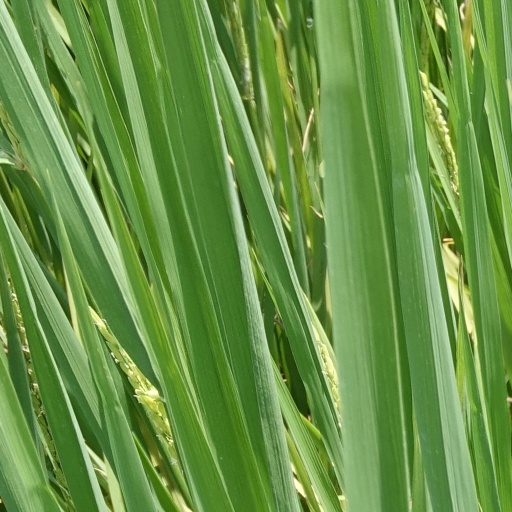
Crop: rice